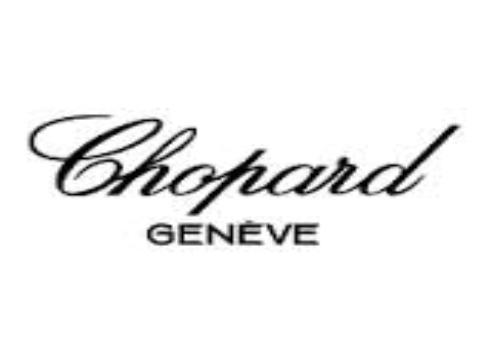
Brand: Chopard
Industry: Clothes